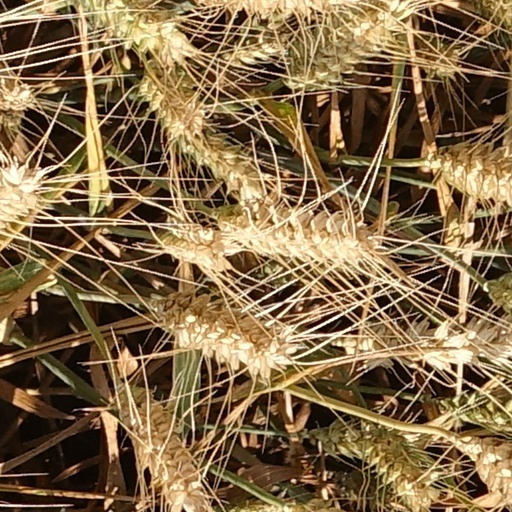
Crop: wheat